EVI5L

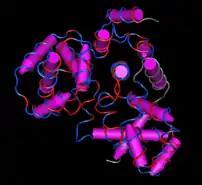
Highly conserved regions of RAB-GAP1L correspond to the RAB-GAP TBC domain in EVI5L. The conserved regions are next to each other, and form a pocket for possible interactions with RAB2A and RAB10. There are no beta-sheets present, just alpha helices.

The entire secondary structure of EVI5L is made up of alpha helices, with no beta sheets present. This is also true for EVI5Ls closest structural paralog, RABGAP1L.